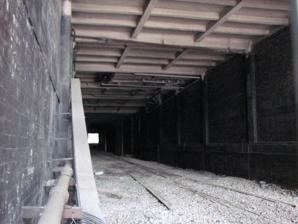
Building: Railway Square road overbridge
Country: Australia
Year built: 1855
Bridge in New South Wales, Australia Railway Square road overbridge The overbridge under George , Lee and Regent Streets, and Railway Square Coordinates 33°53′02″S 151°12′12″E / 33.8840°S 151.2032°E / -33.8840; 151.2032 Carries George , Lee and Regent Streets (from 1855) The Goods Line (pedestrians, since 2012) Crosses Darling Harbour goods railway line (former) Locale Railway Square , Sydney central business district , New South Wales , Australia Begins Central station (east) Ends George Street (north-western side) Owner Transport Asset Holding Entity Characteristics Design Arched overbridge Material Sydney sandstone , brick, concrete Width 18.3 metres (60 ft) (1855) c. 62 metres (203 ft) (1880) Rail characteristics No. of tracks Two Track gauge 4 ft 8 + 1 ⁄ 2 in ( 1,435 mm ) standard gauge Electrified 1956 History Constructed by Sydney Railway Company Opened 1855 New South Wales Heritage Register Official name Railway Square road overbridge Type State heritage (built) Designated 2 April 1999 Reference no. 1232 Type Railway Bridge/Viaduct Category Transport – Rail Location The Railway Square road overbridge is a heritage-listed road overbridge carrying George Street over the former Darling Harbour goods railway line at Railway Square in the Sydney central business district , Australia. History On 26 September 1855, the day of the opening of the first passenger rail line between Sydney and Parramatta , the direct goods line from the Sydney Yard to the Darling Harbour wharves and goods yard was also opened. As part of this line the tracks ran under Parramatta Road through a sandstone arched overbridge designed by the engineer William Randle. The day marked the beginning of the railway in colonial New South Wales, and represented its two main functions: transporting people and transporting goods. The interaction of the railway and the shipping at Darling Harbour was an important factor in expanding the available markets for agricultural and manufactured goods for both import and export trade. It allowed for goods to be brought from ever-further parts of NSW as the rail network expanded. These goods could then be loaded directly onto ships for intrastate, interstate and international markets. In 1854 the private company was taken over by the government, due largely to a lack of funds and increasing political pressure to complete the first sections as promised. The original sections of the overbridge at Railway Square are the oldest remaining pieces of railway infrastructure on the NSW system and the last large-scale (possibly only) pieces of infrastructure built by the Sydney Railway Company. The overbridge also remains as one of few tangible reminders of the original Sydney Station complex. Aerial photographs from 1943 show that the goods line tunnel (it was becoming a tunnel as overbridges were added and extended) was open for a section in Railway Square between Lee Street and George Street South. This is still apparent on City of Sydney plans from 1955, but it has not been established when it was finally closed over ( c. 1970s ). The double lines through the tunnel were gauntleted to deal with the lack of clearance when they were electrified in 1956. The most recent sections of the tunnel are concrete and were constructed c. 1990s when the new Department of Immigration office tower was built in Lee Street. In 1986 the Darling Harbour goods yard was closed and Darling Harbour was rebuilt as an entertainment and conference facility. The line remained open to allow trains to run through to the Rozelle Yard which itself was closed in 1997. Part of the line from the Sydney Yard was kept open to allow heritage trains access through to the Powerhouse Museum , but this was also closed in c. 2005 , bringing to an end 150 years of railway use of the Railway Square overbridge and tunnel. Parts of the tunnel extensions (the brick vaulted sections) have since been propped using steel frames and braces to support the increasing weight of the road traffic above. Subsequently, a pedestrian pathway was created, using a section of the railway track, from where the track exited the tunnel of the overbridge, at the north-western end. In 2012 this pathway was named The Goods Line . Description The arched overbridge was constructed using Sydney sandstone and was built with a 7.55-metre (24.8 ft) span and a width of 18.3 metres (60 ft). The centre arch was 5 metres (16 ft) above the rail level and has a radius of 4.9 metres (16 ft). It was constructed by the Sydney Railway Company , the private interest group that formed in 1848 with the backing of the New South Wales Legislative Council . William Randle, who had arrived in 1852 with the company's new Engineer-in-Chief, James Wallace, was placed in charge of construction. The first section of the Railway Square overbridge completed was an arched sandstone overbridge, which remains in the centre of the current tunnel. To the east and west the first extensions included sandstone walls with a brick vaulted ceiling. Later extensions to the east and west were completed in brick and concrete. The approach from the southeast is via a brick-lined cutting which dates from pre-1885. The two brick vaulted sections are propped with steel bracing frames. The first section was completed in 1855, the west extension c. 1880 , the southeast extension c. 1990s , and steel bracing added to support the original stone section c. 2005 . During the 1880s Parramatta Road was widened and so the overbridge was also widened to the west by approximately 44 metres (144 ft). In c. 1909 George Street South was extended to join Regent Street. The new section was named Lee Street and necessitated the extension of the overbridge to the east. Both these extensions were constructed using sandstone for the walls and vaulted arched brickwork. The tunnel and original overbridge are in good to moderate condition. There is evidence of damp and some cracking of masonry. Mortar is missing from the portions of the original sandstone section. The roofs of the two immediately adjacent sections, being the brick vaulted extensions, are braced with steel framing. Significance The Ultimo (Railway Square) overbridge is of state significance as the oldest surviving structure on the NSW railway system and possibly the only surviving example of the work of the Sydney Railway Company. Opened in 1855, it has a direct and tangible link to the first phase of railway construction in NSW and to the Darling Harbour Goods Yard. The overbridge is associated with William Randle, the first engineer in charge of construction on the NSW railways. The various extensions to the overbridge which together form the current tunnel demonstrate the changing technologies and designs used in railway engineering. The sandstone ceilings blackened from the soot and steam of the steam trains that used it are an evocative reminder of the steam era. The overbridge has a strong connection to the original Sydney Station and is a rare example of the first phase of railway construction in NSW. Heritage listing Railway Square road overbridge was listed on the New South Wales State Heritage Register on 2 April 1999. Gauntlet trac Insufficient clearances for overhead wires of 1500V DC electrification in the 1950s required the double track under this bridge to be singled as gauntlet track . This required no turnouts. Gallery The south eastern entrance to the overbridge, under the building at 26 Lee Street. Looking from west to south-east, across George Street , with the overbridge below. North-western exit of the underbridge, with the pedestrian walkway to the left. References